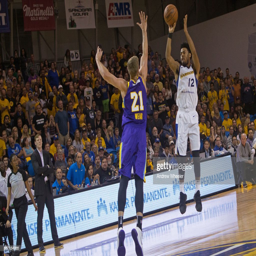
# shoots the ball against basketball team during a game .